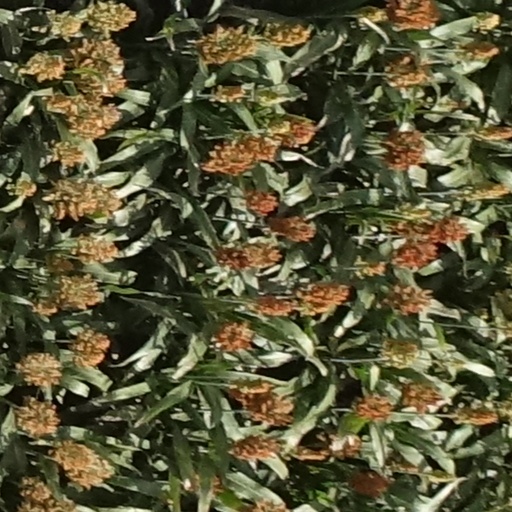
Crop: sorghum